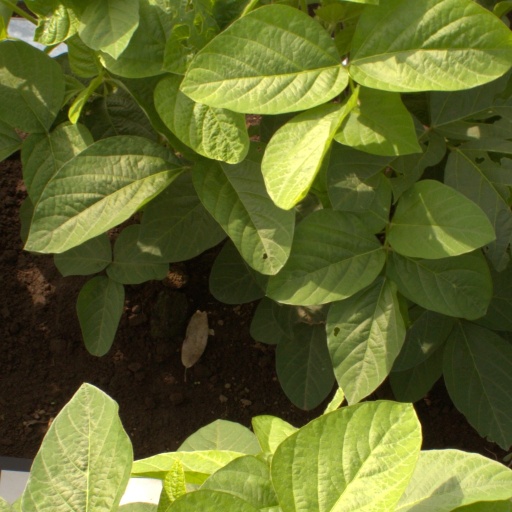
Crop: soybean